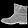
Label: Ankle boot